Madrasa

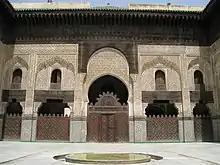
Courtyard of the Bou Inania Madrasa in Fes

In northwestern Africa (the "Maghrib" or Maghreb), including Morocco, Algeria, and Tunisia, madrasas began to be constructed in the 13th century under the Marinid and Hafsid dynasties. In Tunisia (or Ifriqiya), the earliest Hafsid madrasa was the Madrasa al-Shamma'iyya founded in 1238 (or in 1249 according to some sources). In Morocco, the first madrasa was the Madrasa as-Saffarin built in Fes in 1271, followed by many others constructed around the country. The main architectural highlights among these are the Madrasa as-Sahrij (built in 1321–1328), the Madrasa al-Attarin (built in 1323–1325), and the Madrasa of Salé (completed in 1341), all of which are lavishly decorated with sculpted wood, carved stucco, and "zellij" mosaic tilework. The Bou Inania Madrasa in Fes, built in 1350–1355, distinguished itself from other madrasas by its size and by being the only madrasa which also officially functioned as a public Friday mosque. The Marinids also built madrasas in Algeria, particularly in Tlemcen.